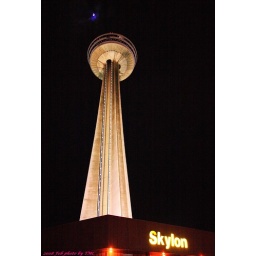
The extraterrestrial castle under the moon light -- Skylon tower